John L. Sullivan

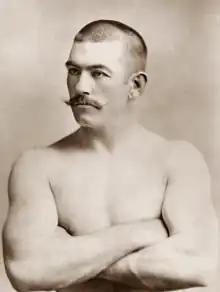
Sullivan in 1882

John Lawrence Sullivan (October 15, 1858 – February 2, 1918), known simply as John L. among his admirers, and dubbed the "Boston Strong Boy" by the press, was an American boxer. He is recognized as the first heavyweight champion of gloved boxing, "de facto" reigning from February 7, 1882, to September 7, 1892. He is also generally recognized as the last heavyweight champion of bare-knuckle boxing under the London Prize Ring Rules, being a cultural icon of the late 19th century America, arguably the first boxing superstar and one of the world's highest-paid athletes of his era. Newspapers' coverage of his career, with the latest accounts of his championship fights often appearing in the headlines, and as cover stories, gave birth to sports journalism in the United States and set the pattern internationally for covering boxing events in media, and photodocumenting the prizefights.